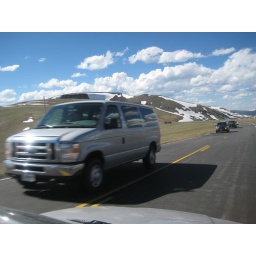
On the trail ridge road - highest paved highway in the US.  Closed in winter, amazing in the summer.